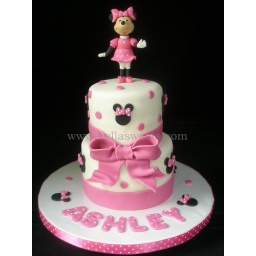
Minnie in pink cake ~ bolo da Minnie rosa